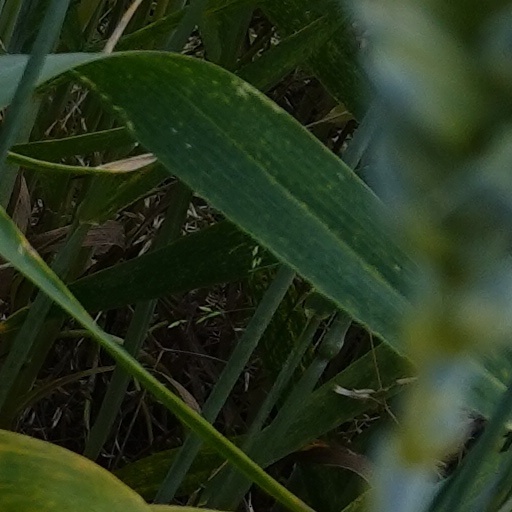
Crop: wheat